Sydney Trains rolling stock

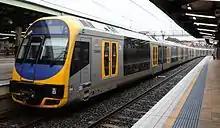
H set

H sets (nicknamed OSCARs, for Outer Suburban CARs) were introduced from 2006 and operate as 4 or 8 car sets on the Blue Mountains Line, Central Coast & Newcastle Line and South Coast Line. The OSCARs were initially ordered to replace the G set Tangaras on outer suburban runs, however in addition to this they have also been used to replace some of the older interurban V sets which have been retired. They contain toilets and feature suburban style 3×2 seating and perform some suburban only work in addition to their main outer suburban duties.